Gambling Ship (1938 film)

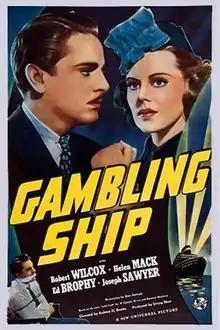

Gambling Ship is a 1938 American mystery film directed by Aubrey Scotto and written by Alex Gottlieb. The film stars Robert Wilcox, Helen Mack, Edward Brophy, Irving Pichel, Joe Sawyer and Selmer Jackson. The film was released on December 16, 1938, by Universal Pictures.